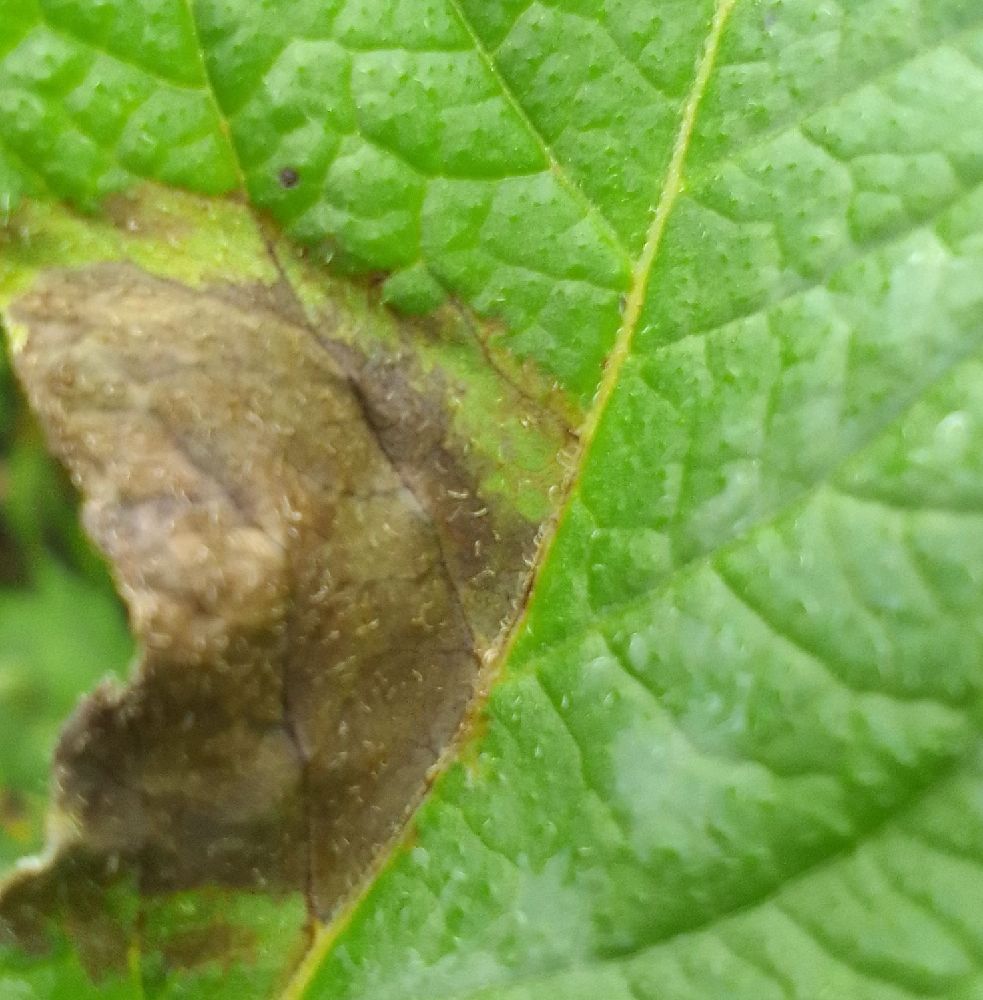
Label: Late blight